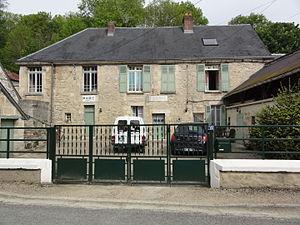
Orgeval est une commune française située dans le département de l'Aisne, en région Hauts-de-France.